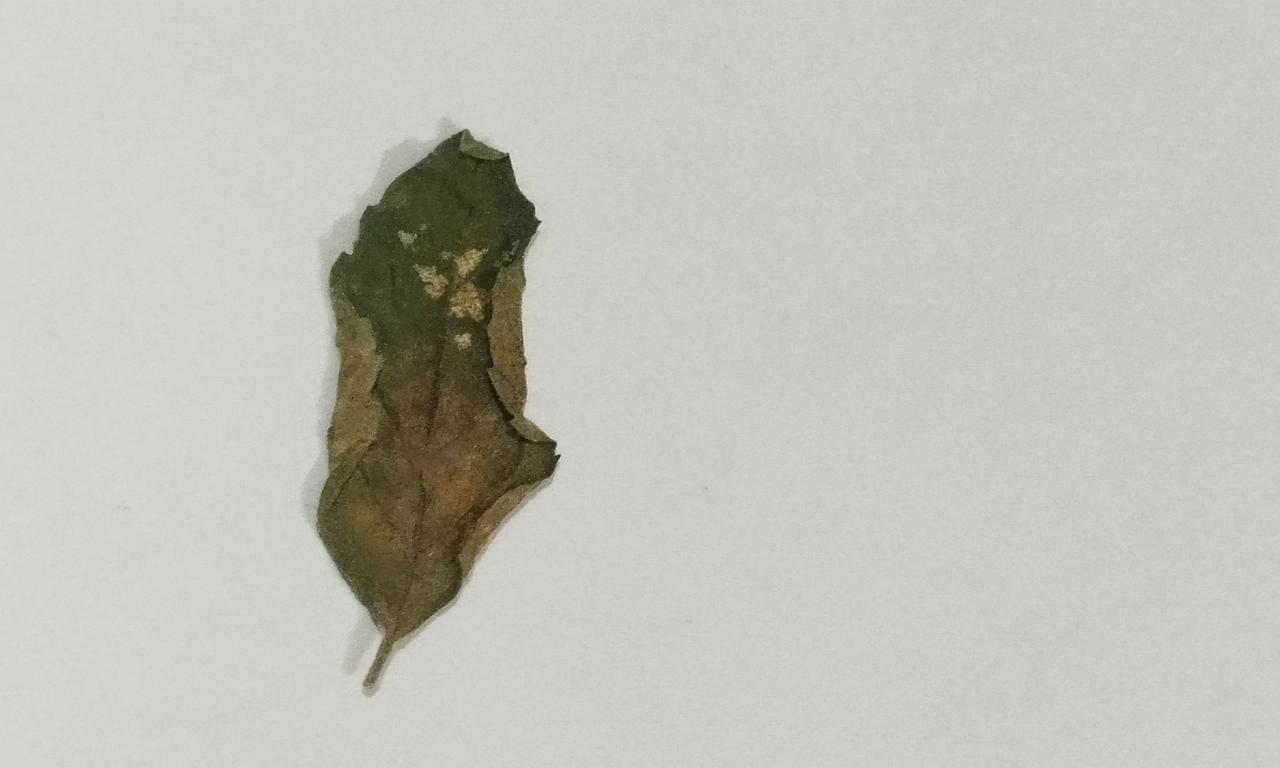
Label: Dried